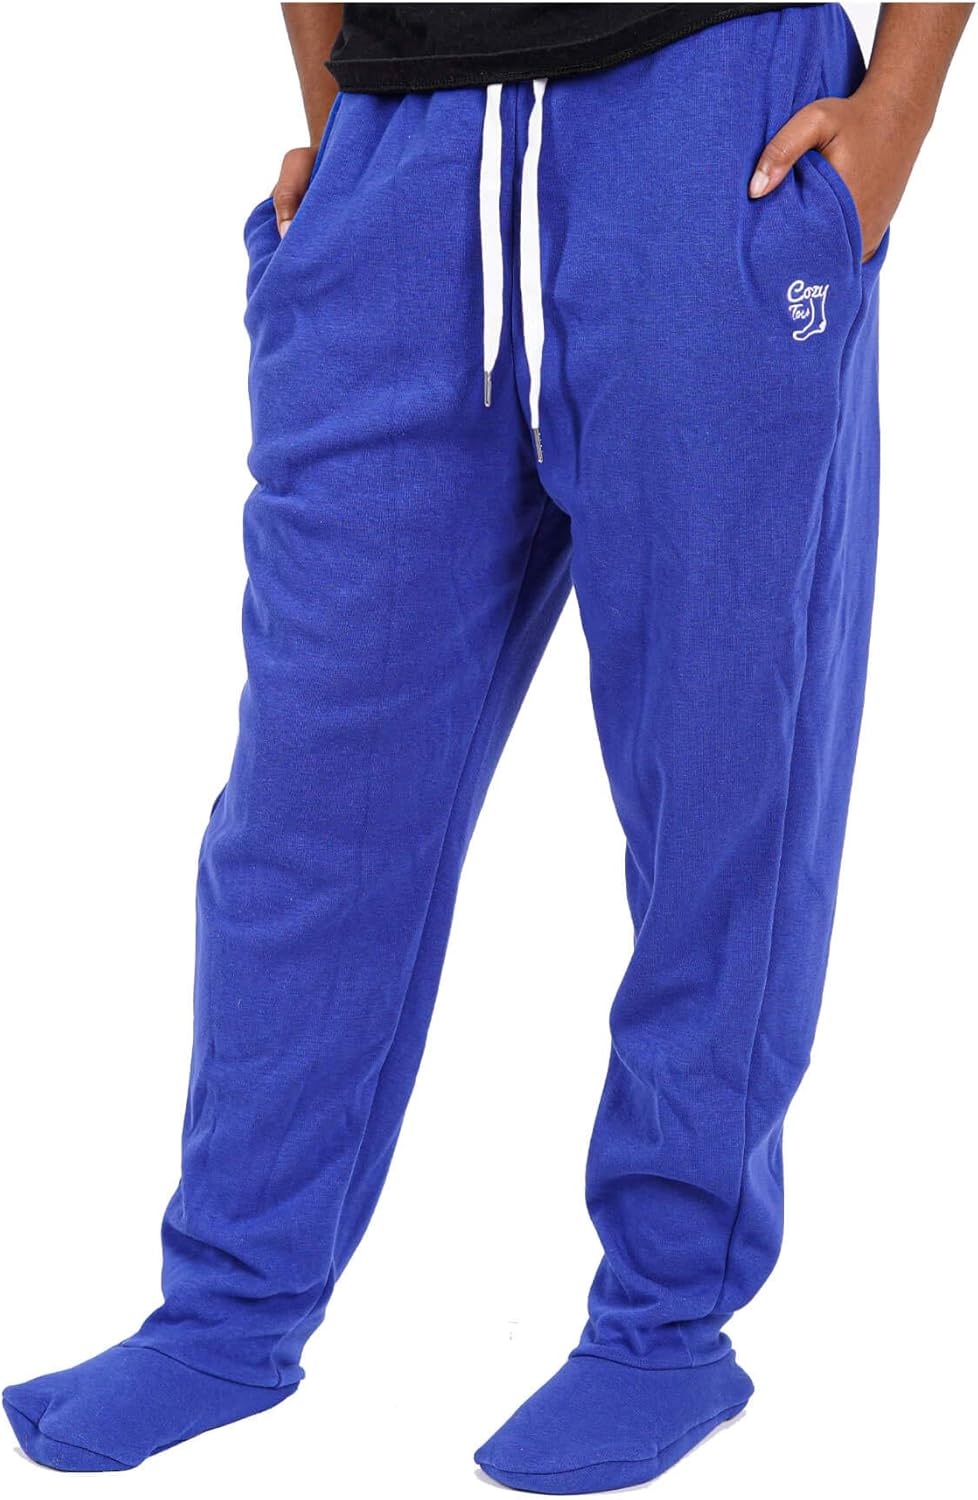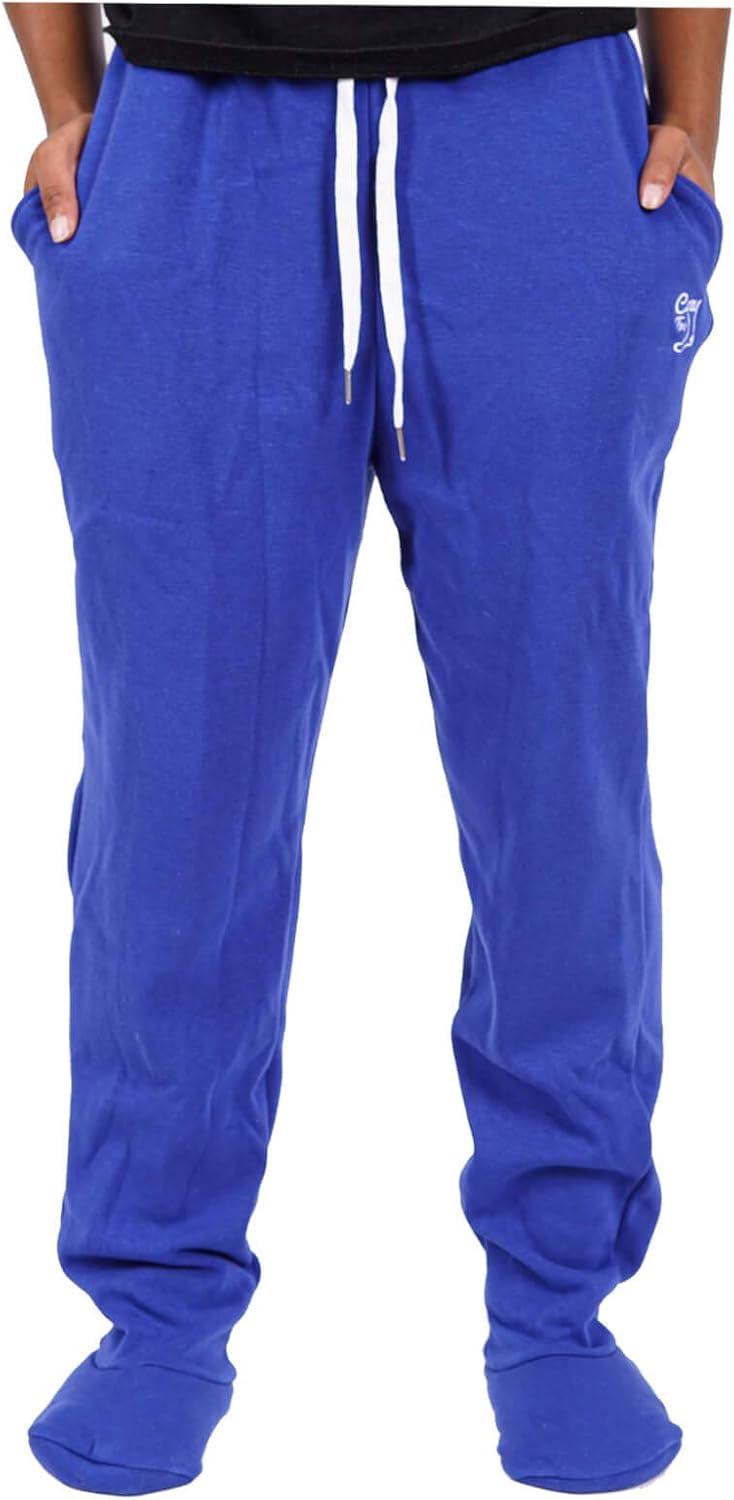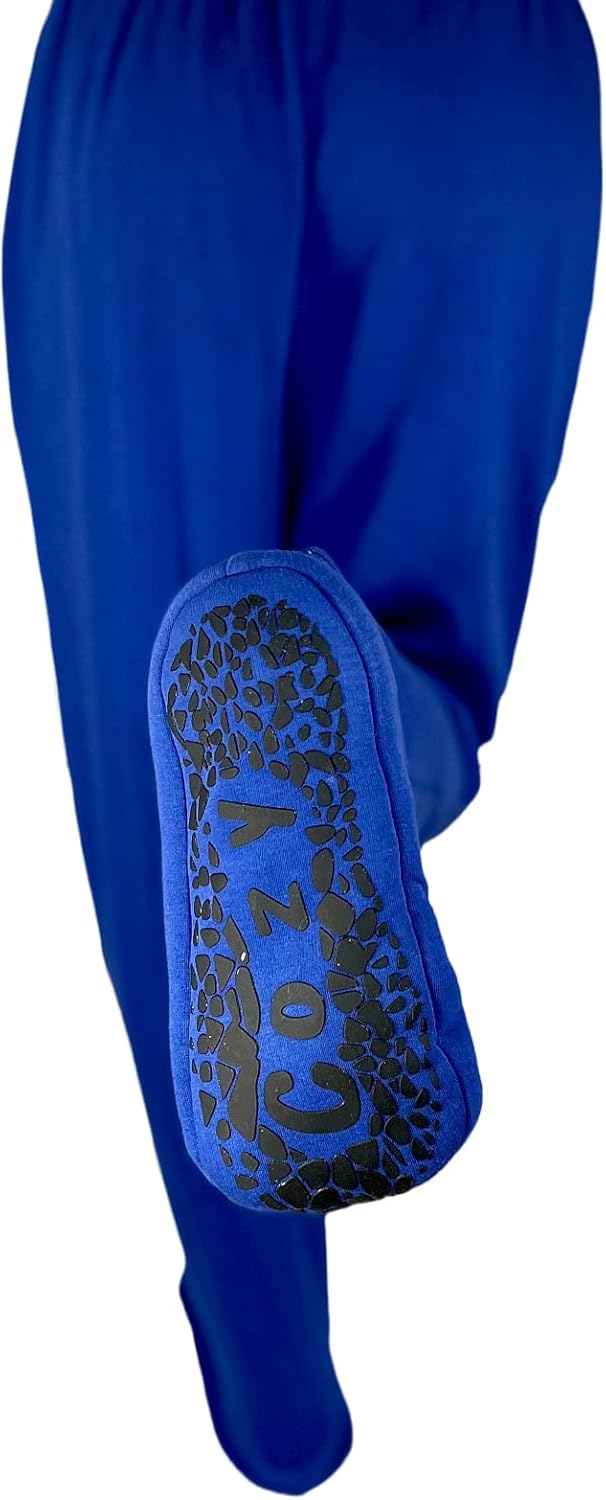
Cozy Toes - Adult Footed Sweatpants with Sherpa Fleece Lined Feet, Extremely Soft and Warm Footing
Category: AMAZON FASHION
This product was designed to provide all warmth and comfort needed on a day to day basis. Whether waking up to enjoy a relaxing day, or need to kick back after a long day out; Cozy Toes are here to give you the lounging experience you deserve. Make sure to keep checking back in as we update our colors, patterns, and sizes as we expand the brand!
Features: Polycotton, Sherpa Fleece | Imported | Drawstring closure | INCREDIBLY SOFT - These footed sweatpants are made with 100% REAL SHERPA FLEECE completely lining the inside of each foot to provide the best in business comfort! | NO MORE COLD FEET - Who needs fuzzy socks anymore? Our patented clothing technology incorporates a sherpa fleece lined foot/sock with a polycotton-fleece blend pair of sweatpants, to create the ultimate combination of warmth and comfort a pair of clothing can offer! | ALL YOU NEED IN ONE - ***NOW WITH GRIPS*** enjoy your pants in comfort and safety with your stylish grips, as well as these other features: Pockets, elastic waistband, drawstring, sherpa fleece and polycotton materials, warm and cozy footing, your pair of Cozy Toes will have it all! | **WASHING & DRYING** - To help ensure maximum durability and longevity of your pants: for the first wash, wash the pants alone on a low temperature setting. For all other washes, you may wash with other clothing on a low temperature setting as well. Air drying is the best method for drying your pants. Fun fact, Cozy Toes are also made with a polycotton fabric blend to reduce risks of shrinking as well! | 100% MONEY BACK GUARANTEE - If you are not completely satisfied with your Cozy Toes, we offer a 100% money back guarantee as long as you return within 2 weeks of receiving your order.